Peru

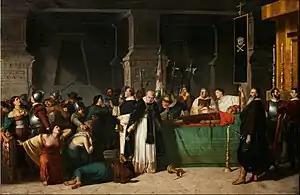
"Los funerales de Atahualpa" (1867) by Luis Montero. Atahualpa was the last Sapa Inca, executed by the Spaniards on 29 August 1533.

In the 15th century, the Incas emerged as a powerful state which, in the span of a century, formed the largest empire in the pre-Columbian Americas with their capital in Cusco. The Incas of Cusco originally represented one of the small and relatively minor ethnic groups, the Quechuas. Gradually, as early as the thirteenth century, they began to expand and incorporate their neighbors. Inca expansion was slow until about the middle of the fifteenth century, when the pace of conquest began to accelerate, particularly under the rule of the emperor Pachacuti. Under his rule and that of his son, Topa Inca Yupanqui, the Incas came to control most of the Andean region, with a population of 9 to 16 million inhabitants under their rule. Pachacuti also promulgated a comprehensive code of laws to govern his far-flung empire, while consolidating his absolute temporal and spiritual authority as the God of the Sun who ruled from a magnificently rebuilt Cusco.